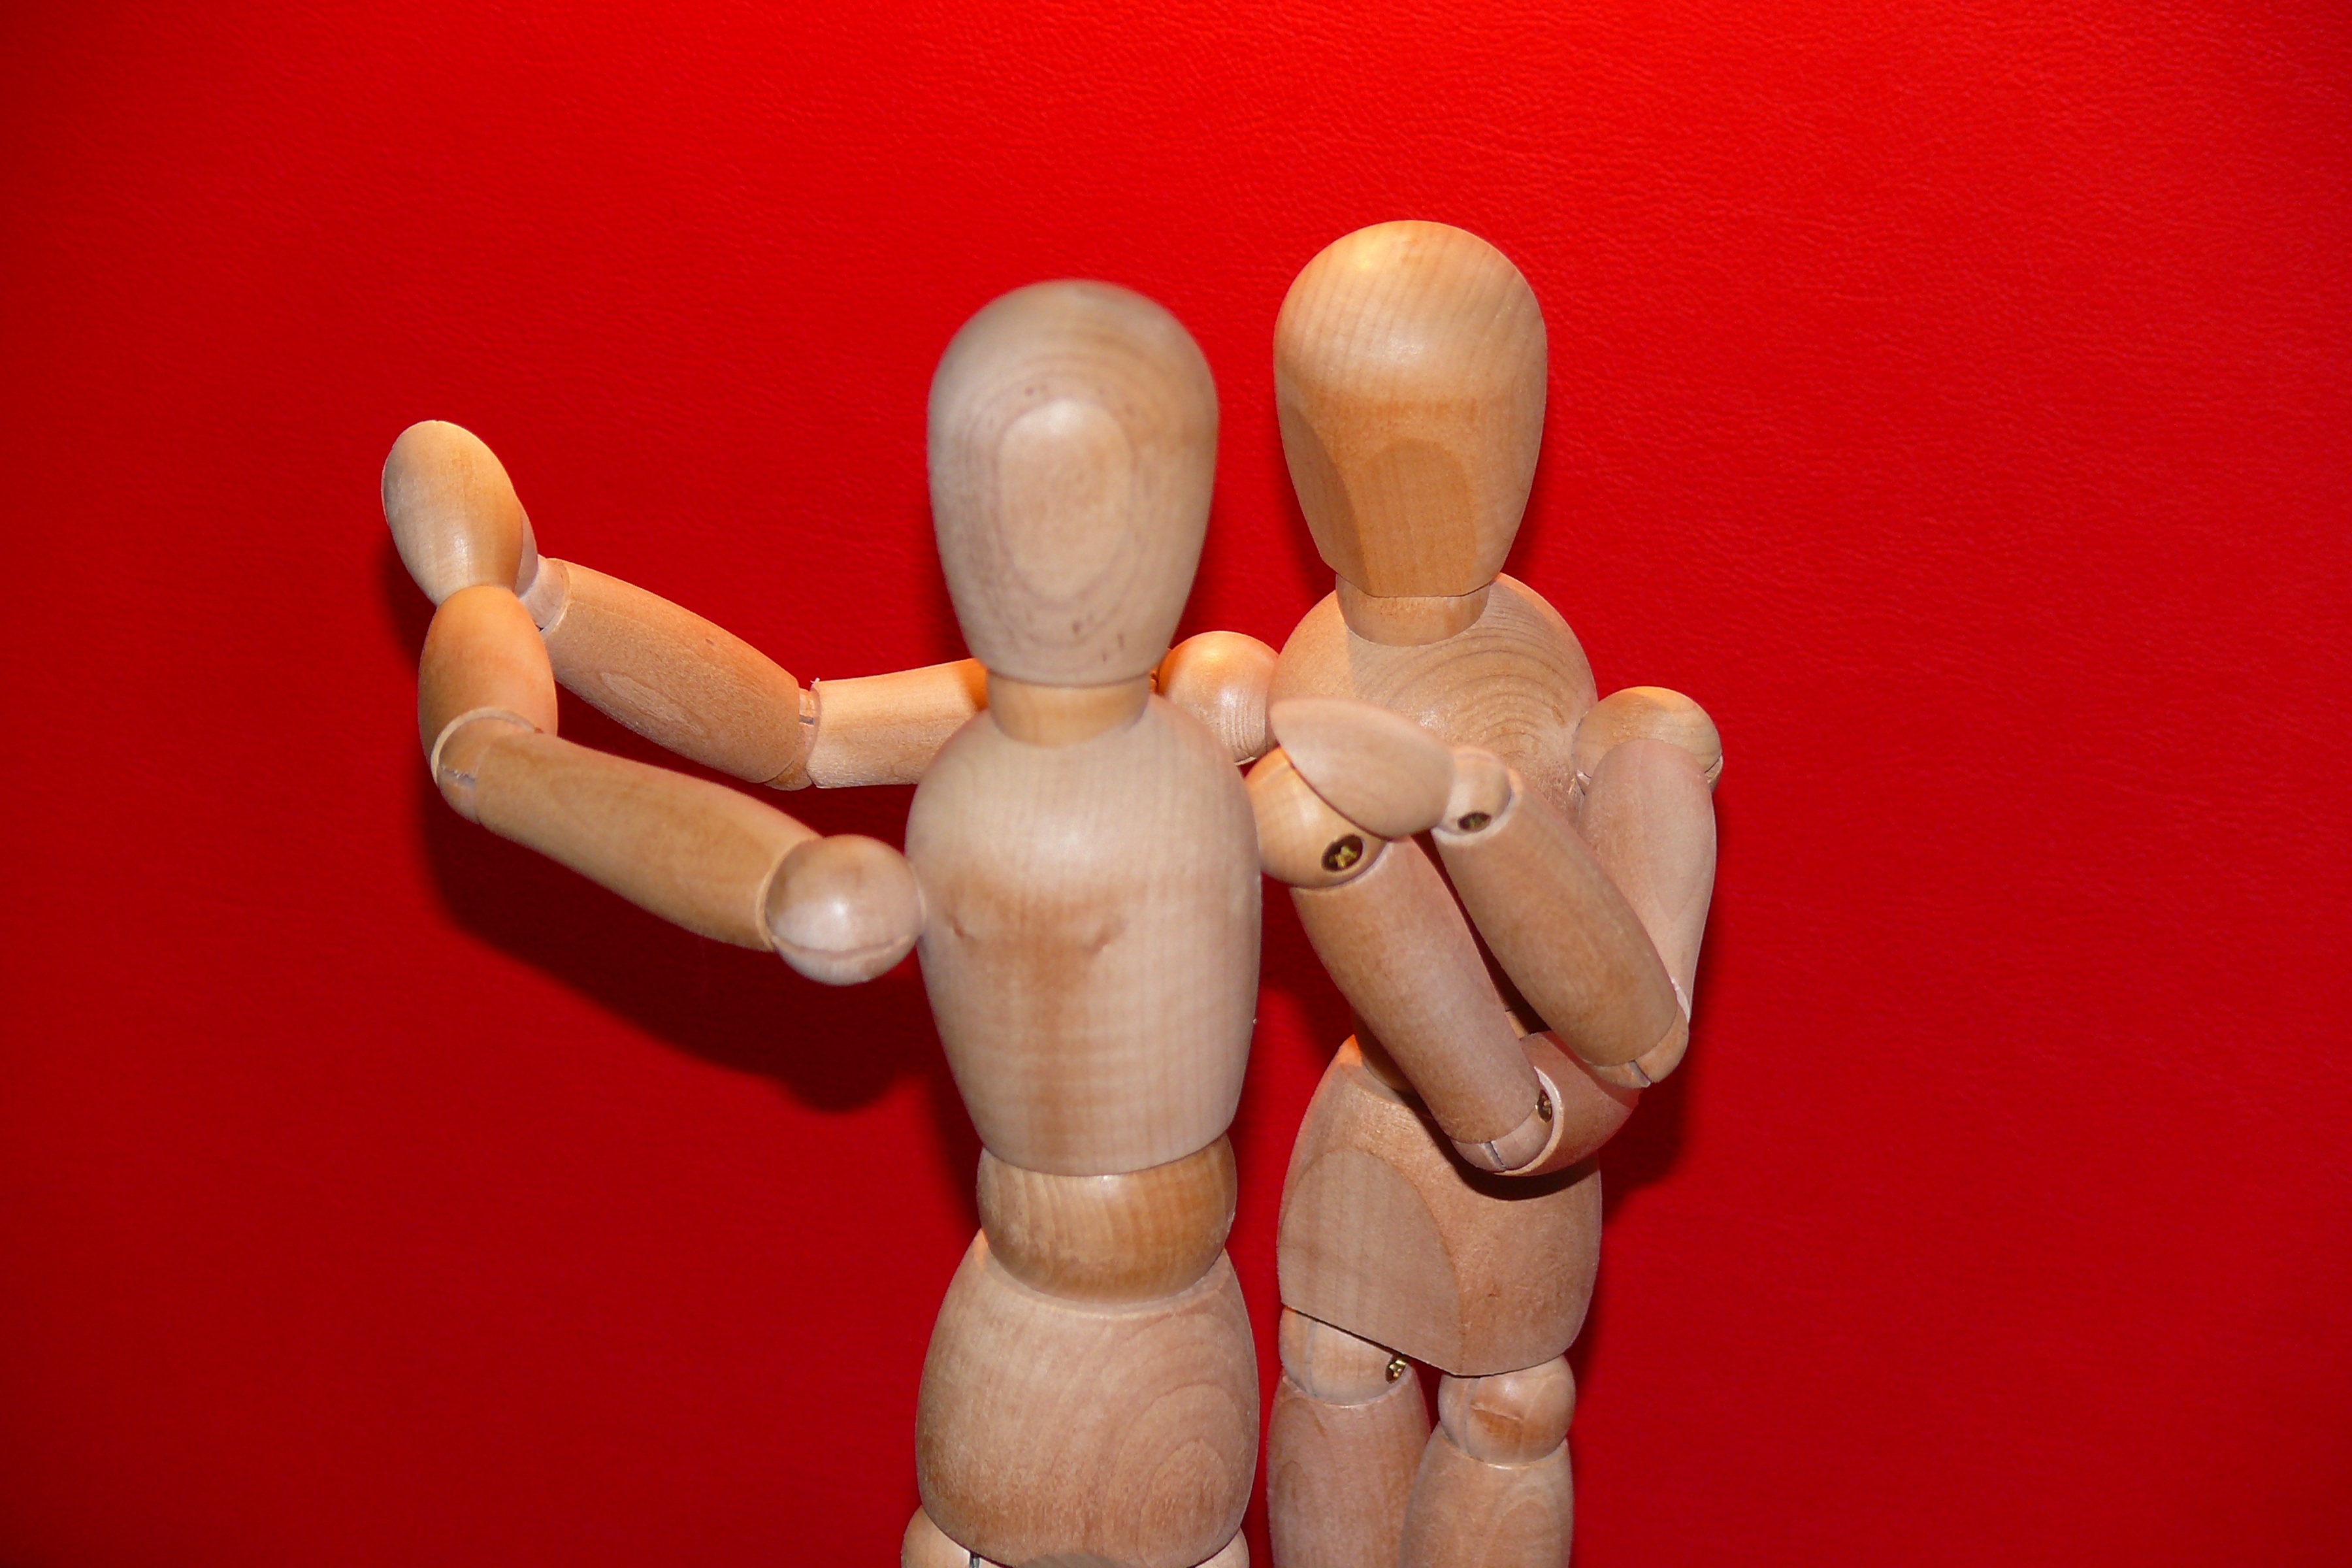
hand, music, leg, dance, finger, red, movement, arm, toy, muscle, human body, toys, skin, funny, organ, waltz, wooden figures, sense, articulated male, wood dolls